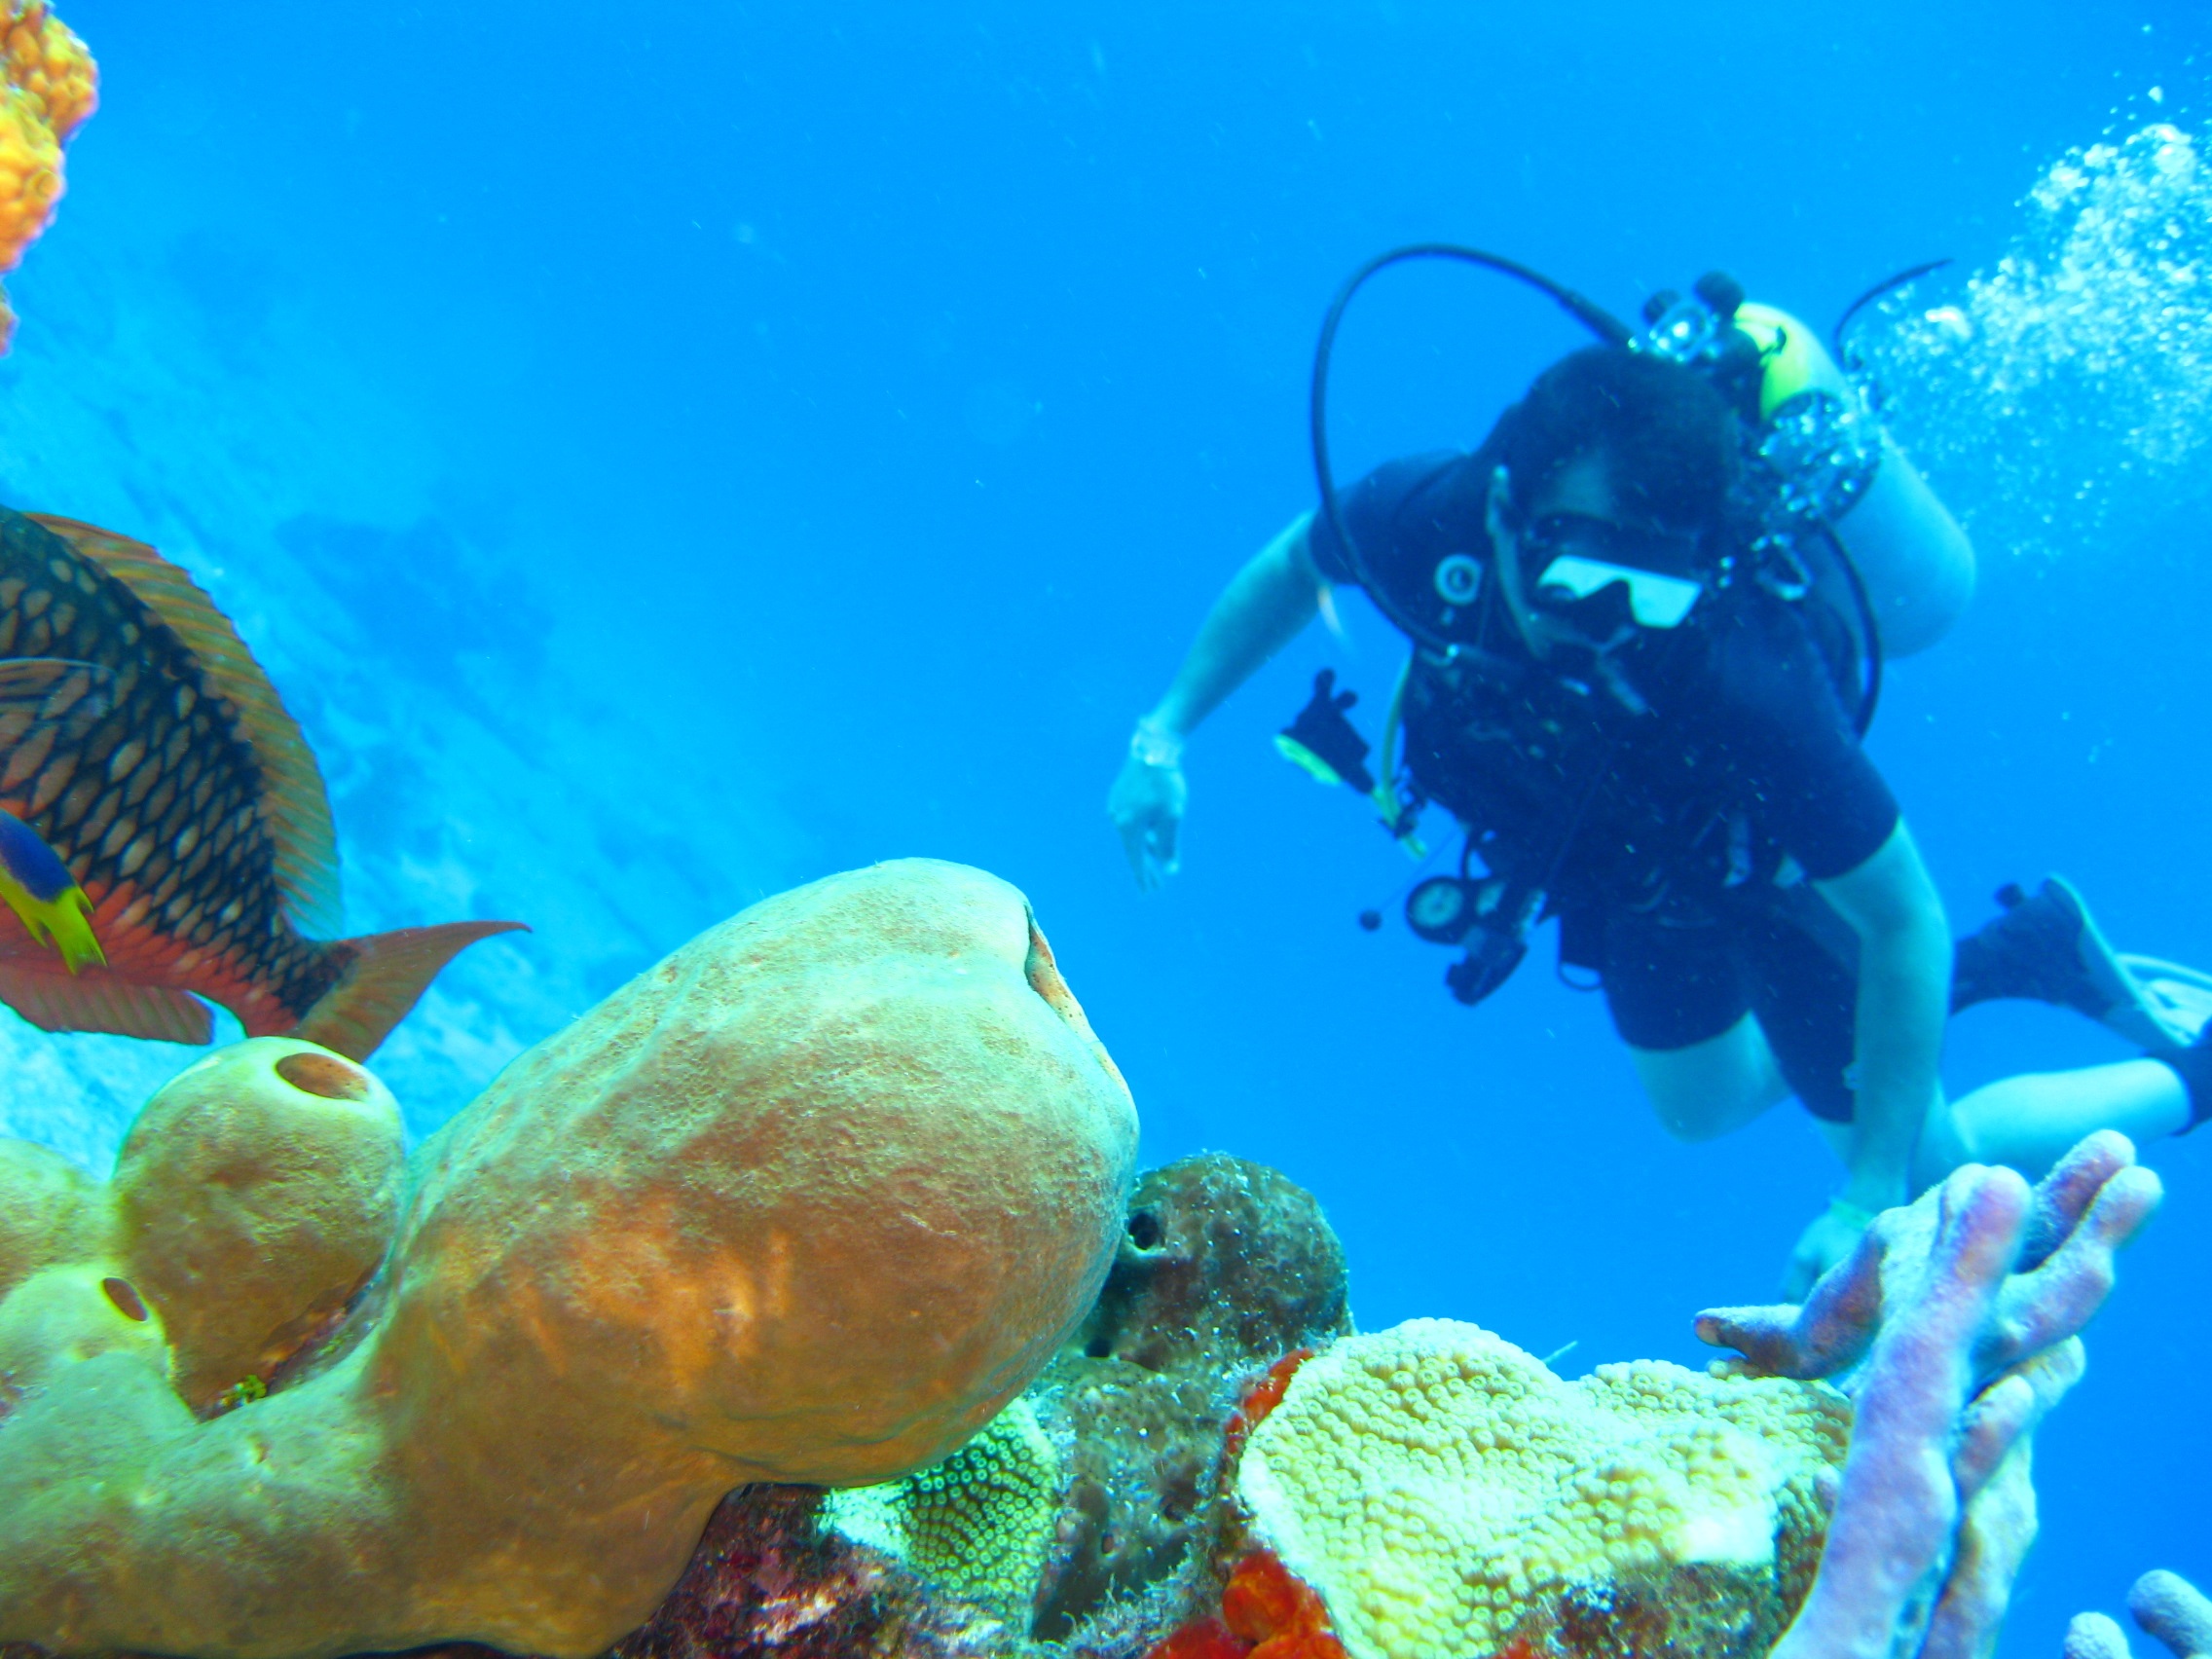
sea, water, nature, ocean, recreation, diving, underwater, tropical, biology, coral, coral reef, reef, dive, sports, marine, scuba, water sport, scuba diving, marine biology, underwater diving